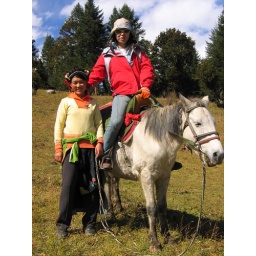
Me in horse with Dan Ba girl 02